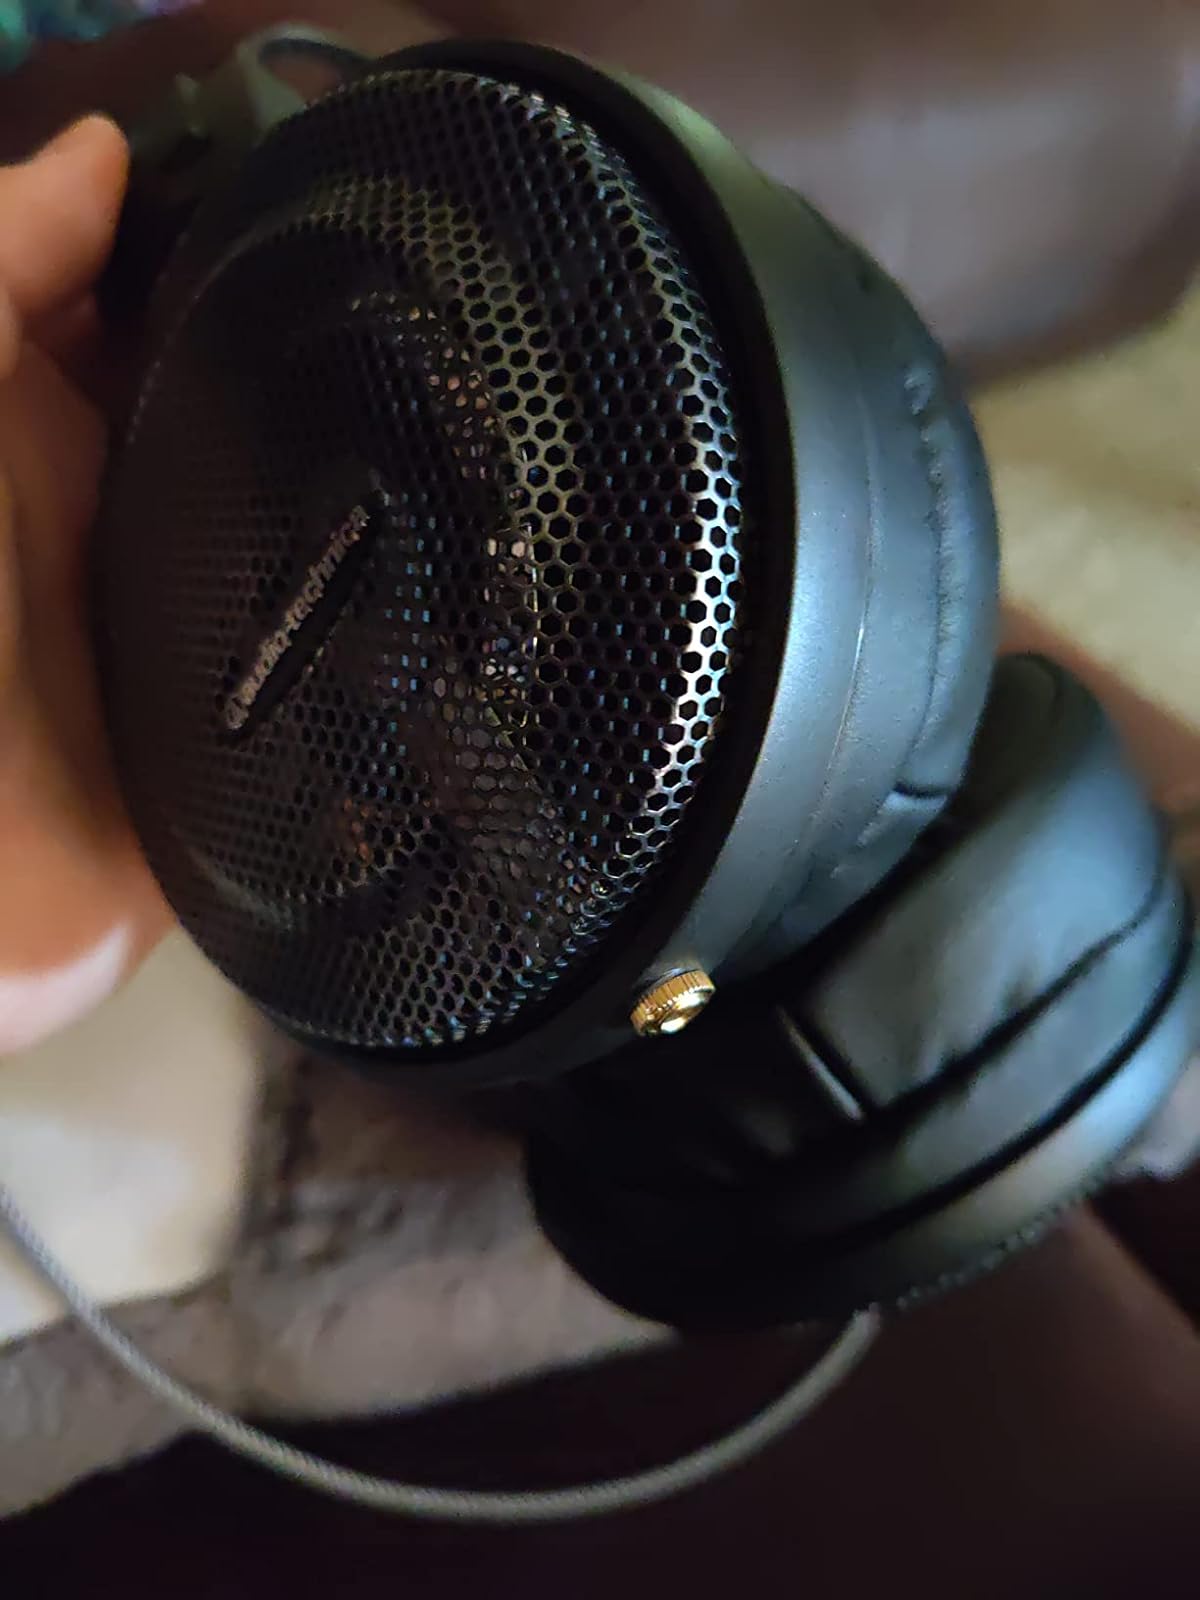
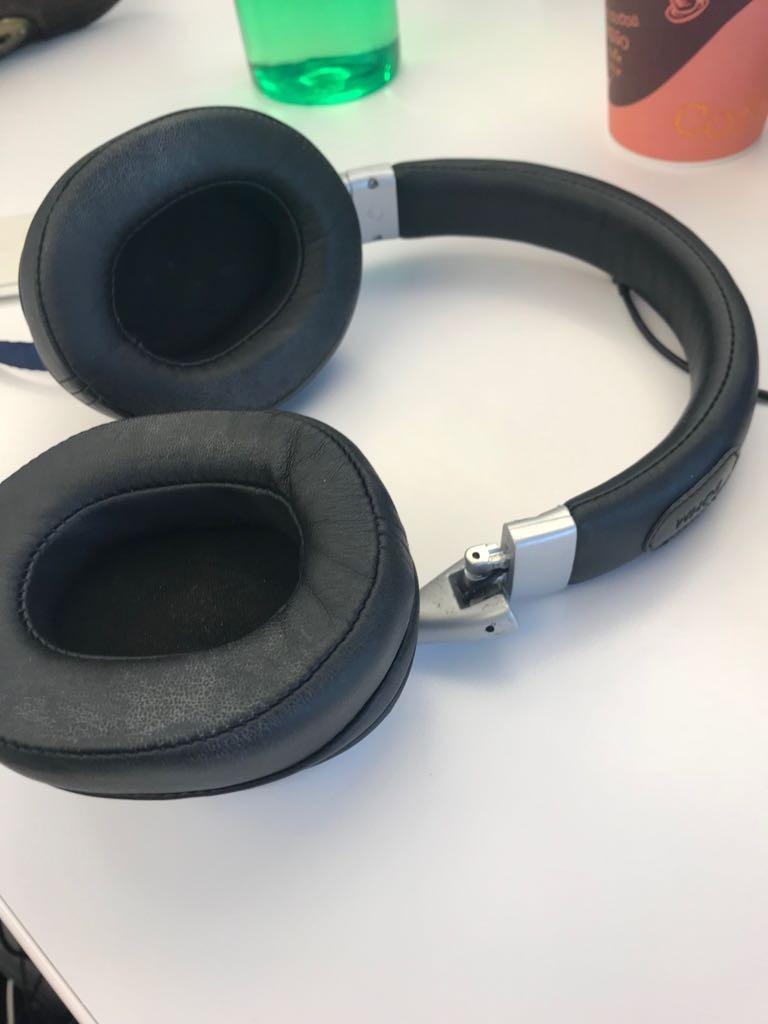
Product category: headphones
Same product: no